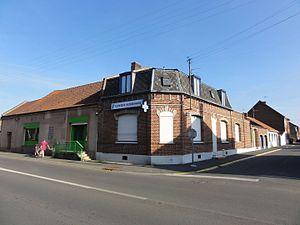
L'Avaleresse Aglaé de la Compagnie des mines d'Aniche était un puits sans exploitation situé à Auberchicourt, Nord, Nord-Pas-de-Calais, France.
La Compagnie des mines d'Aniche était une compagnie qui exploitait des mines de charbon dans la région Nord-Pas-de-Calais en France et qui possédait aussi des usines et des lavoirs.